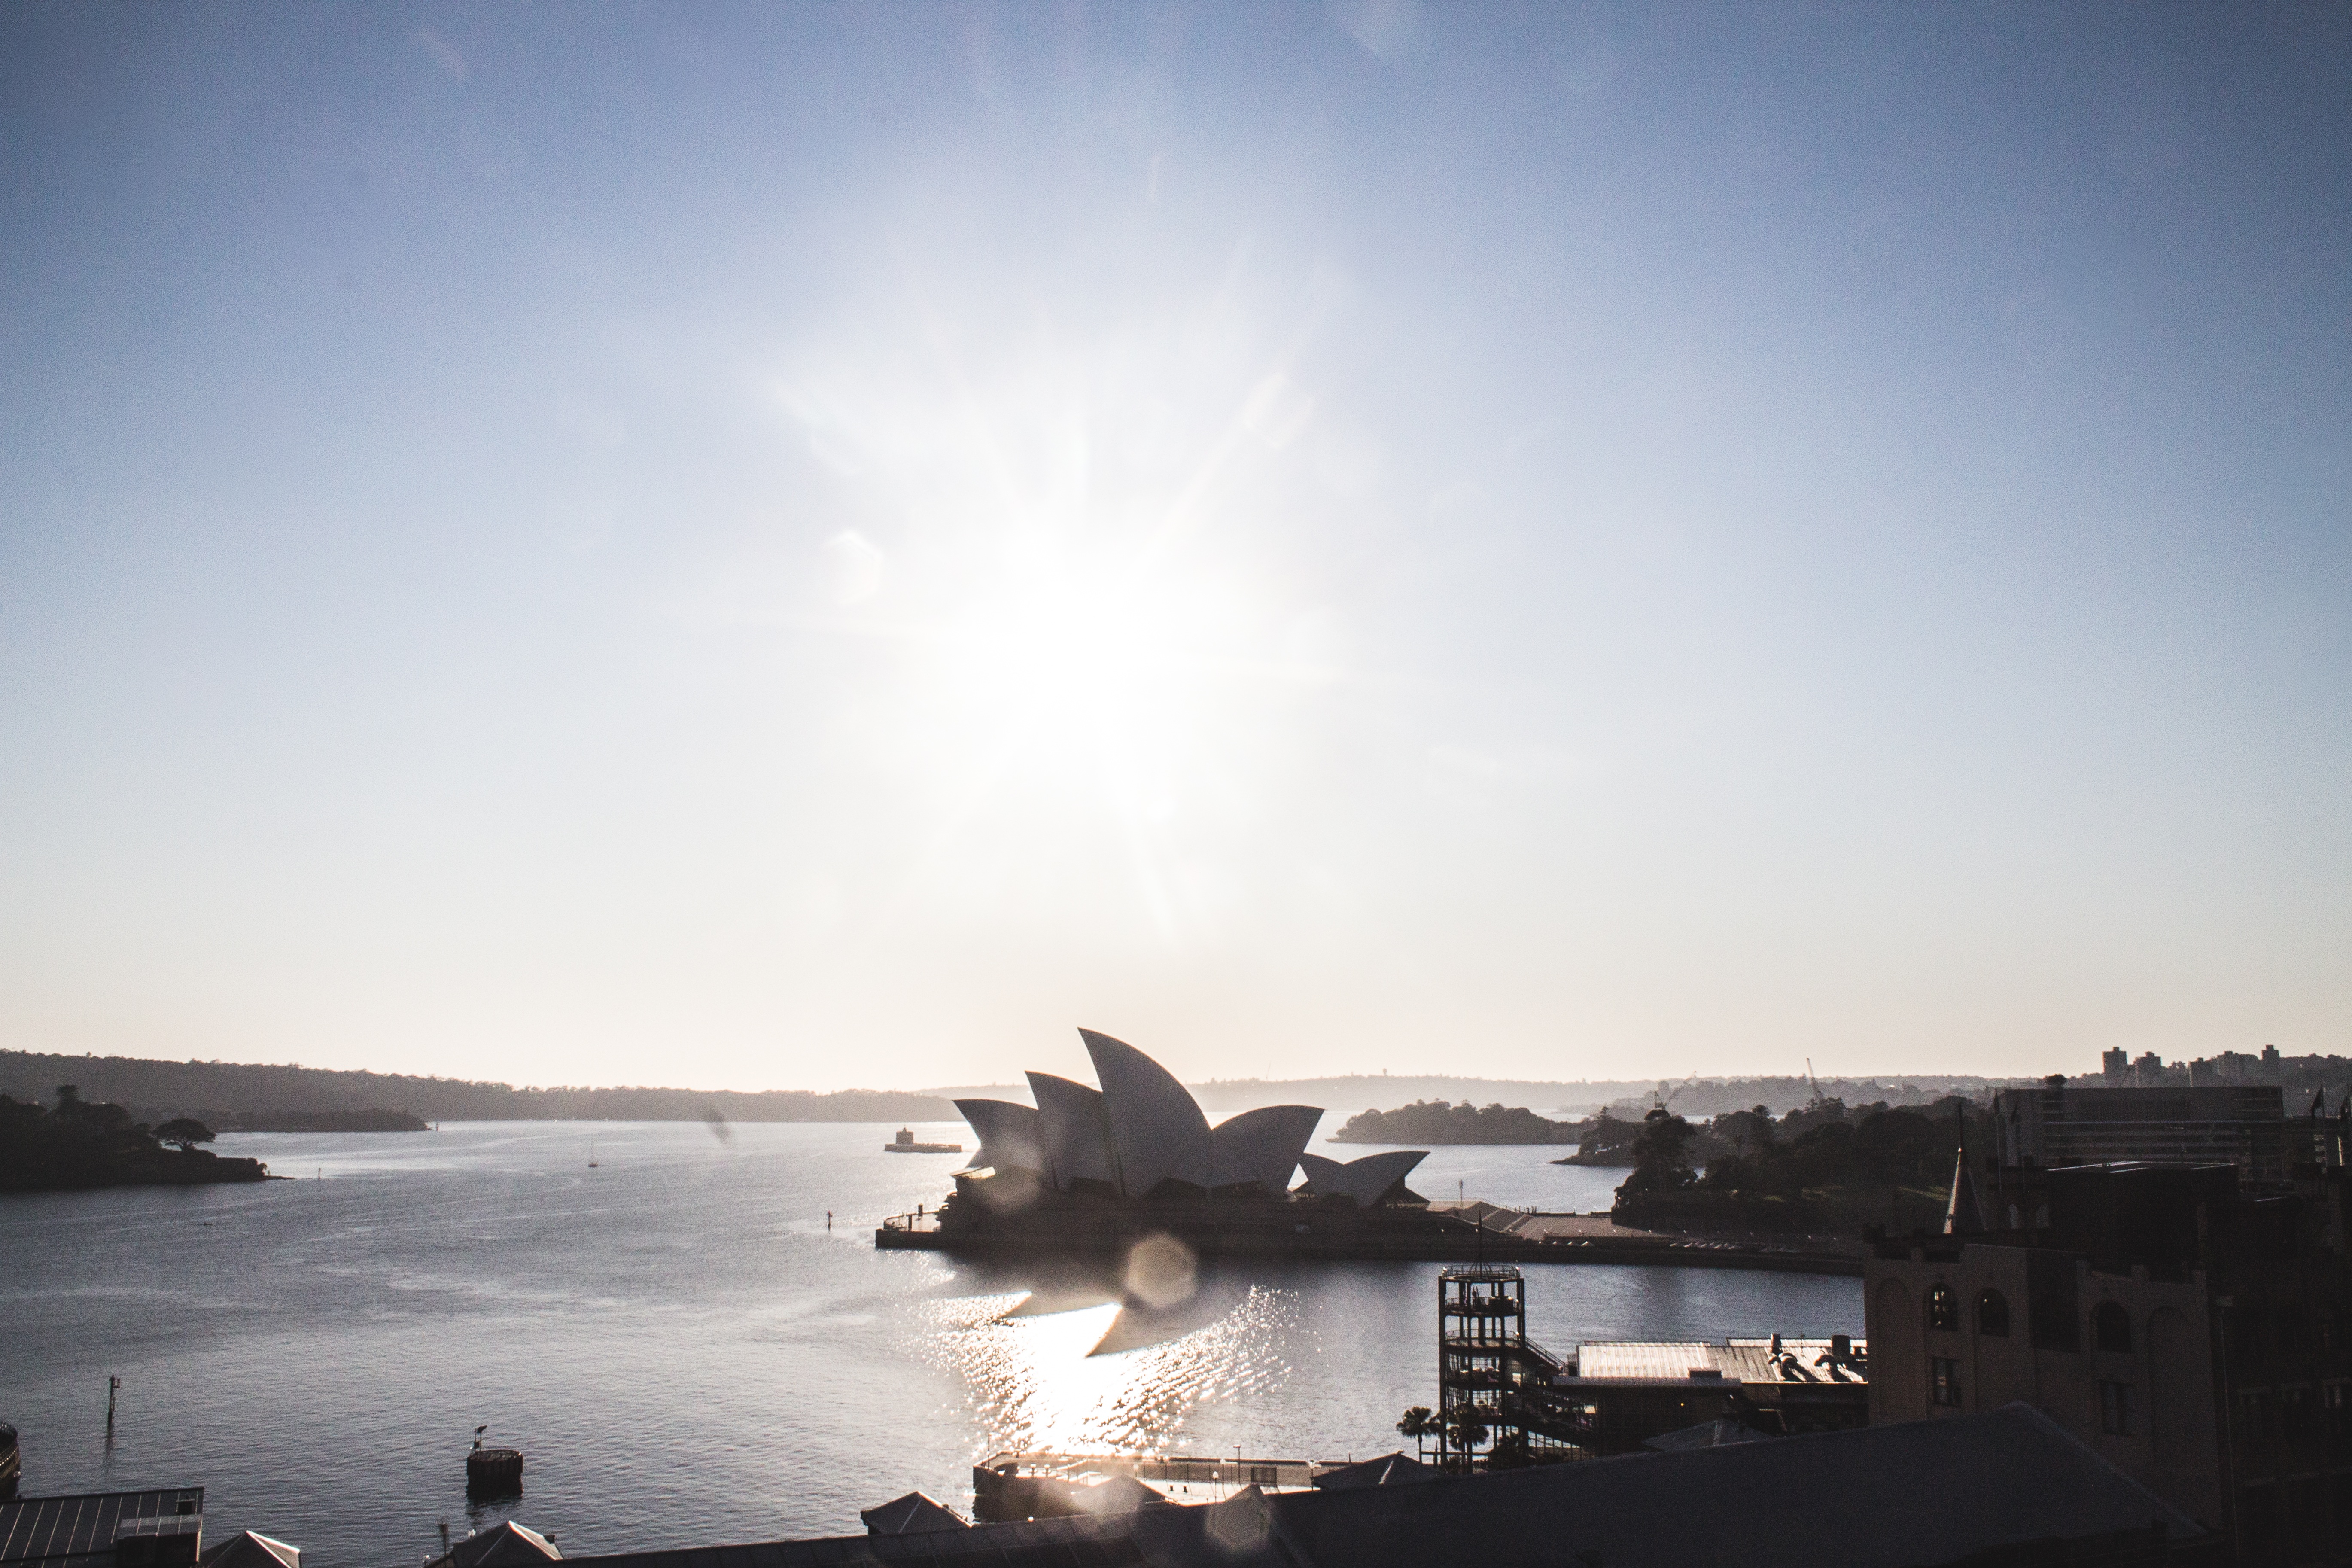
sea, coast, ocean, horizon, cloud, sky, sun, sunrise, sunset, sunlight, morning, dawn, dusk, evening, reflection, vehicle, bay, atmosphere of earth